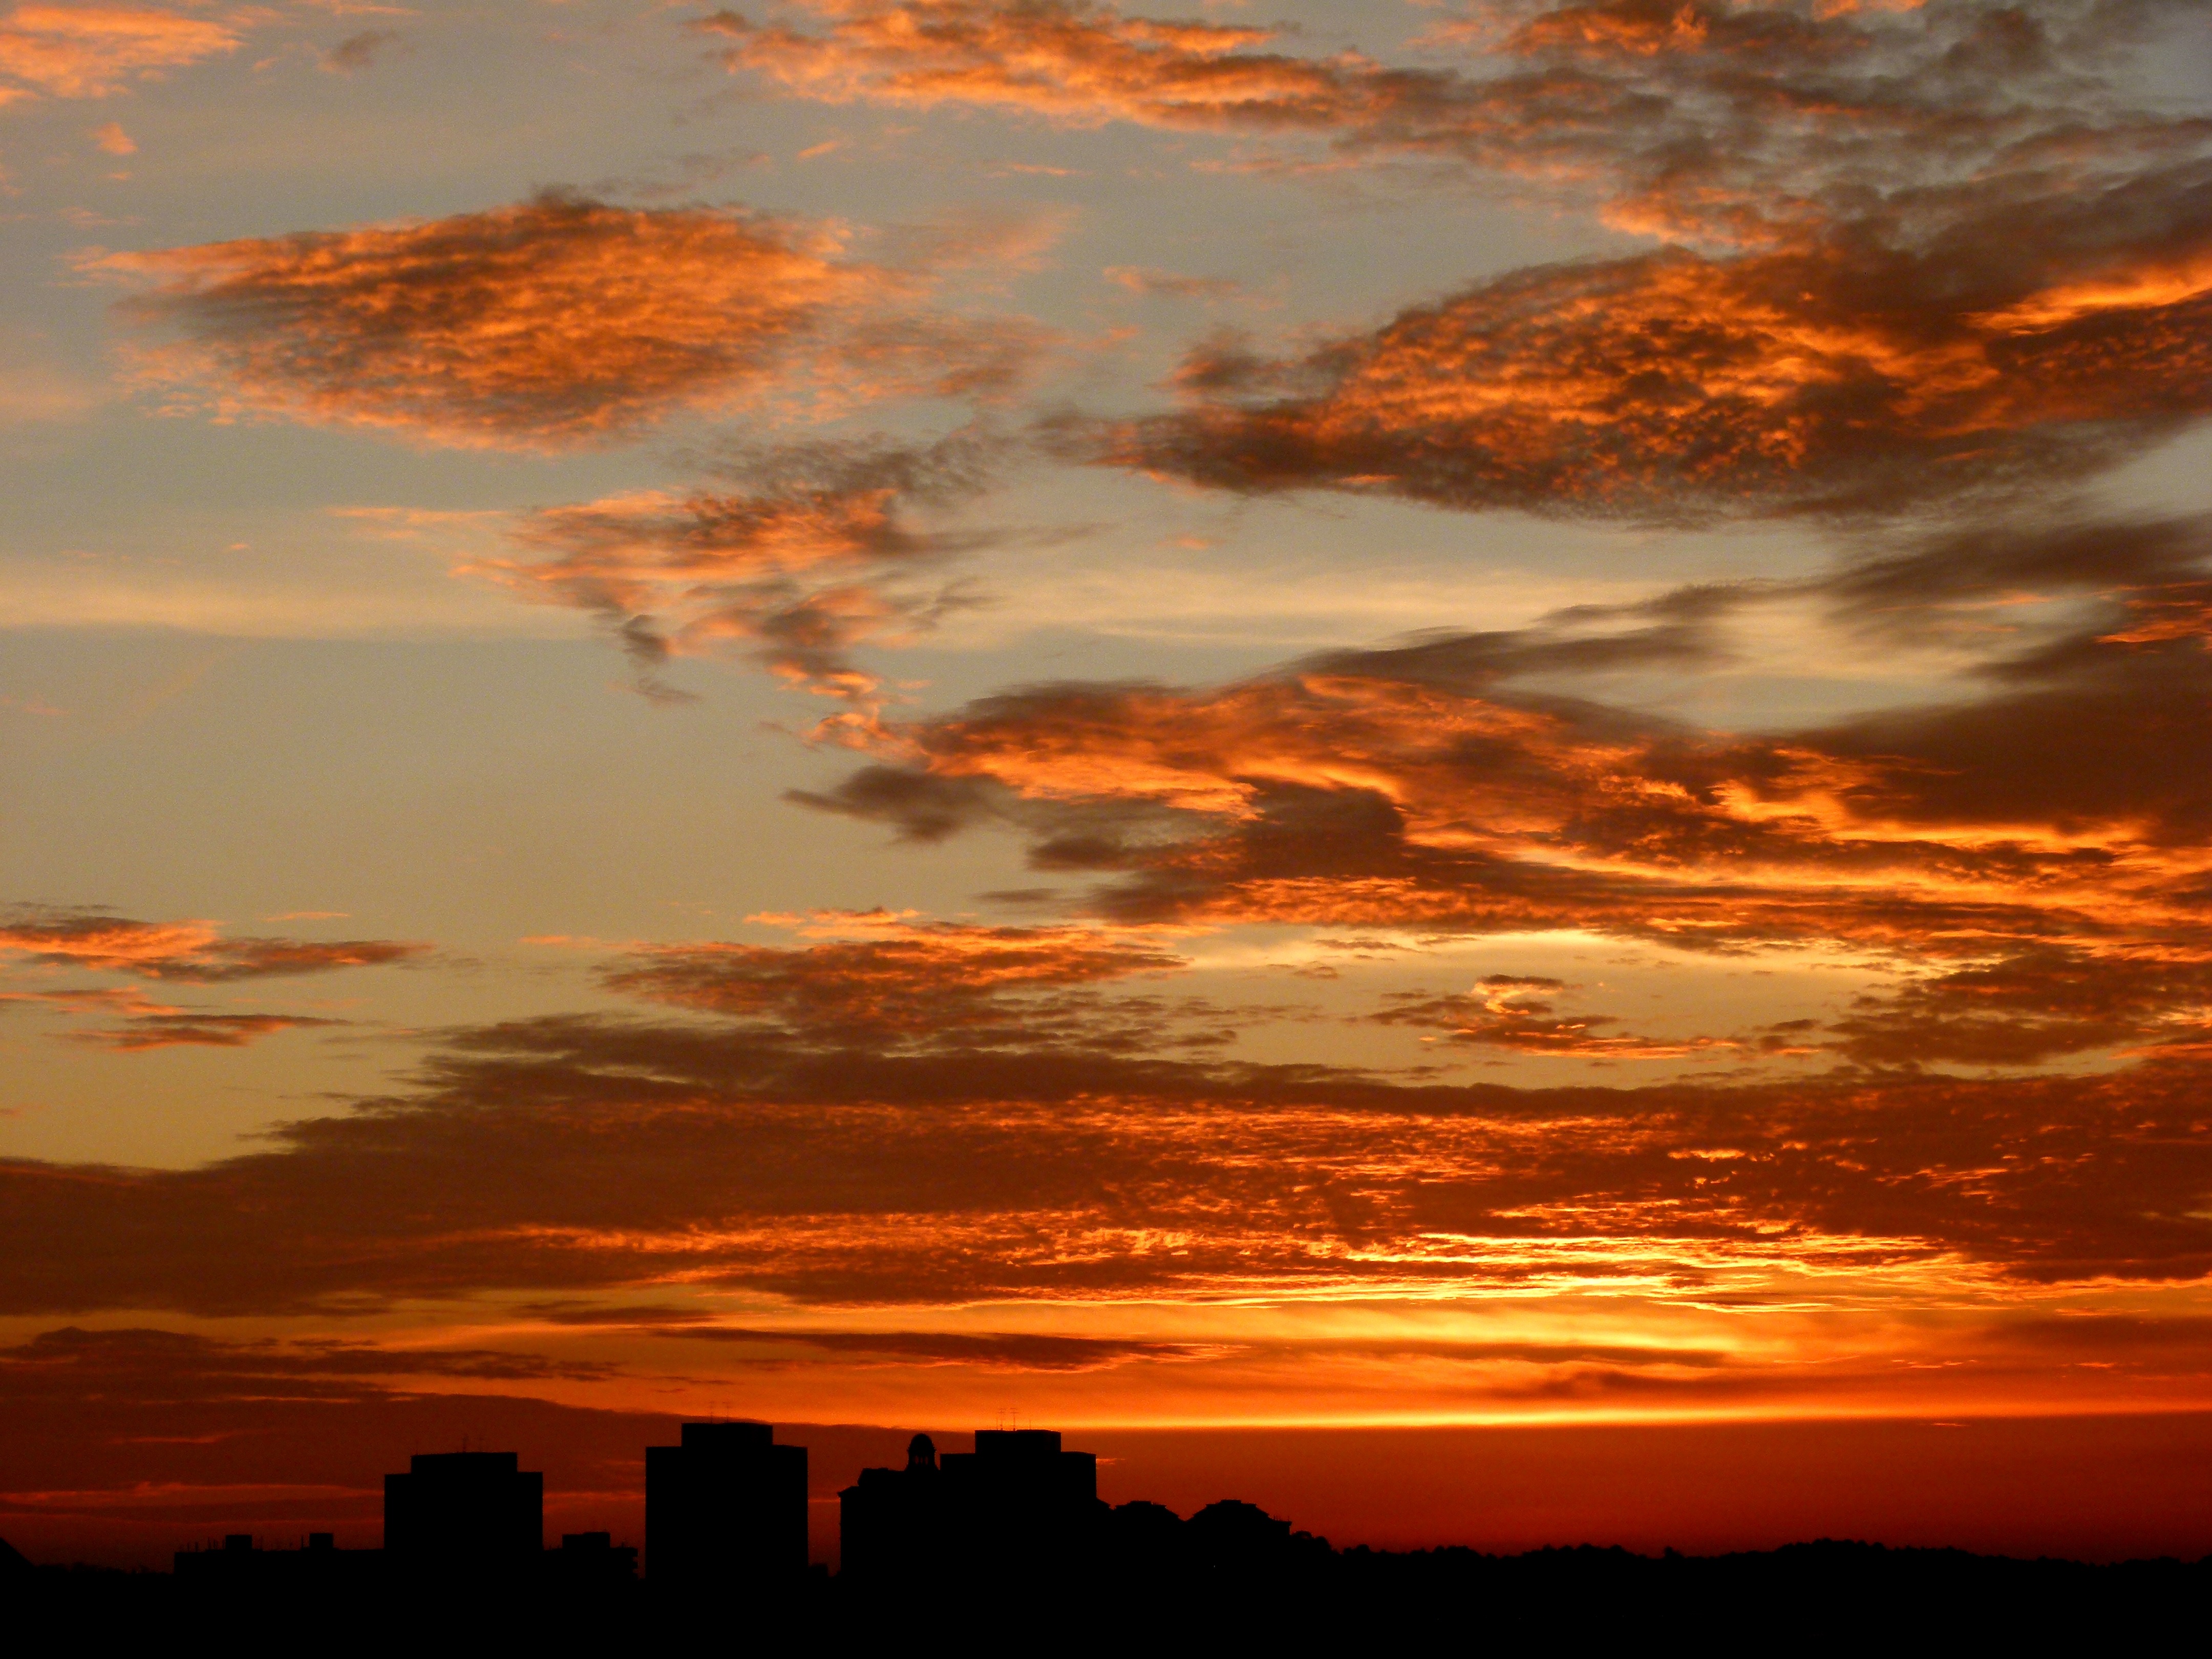
horizon, silhouette, cloud, sky, sunrise, sunset, skyline, morning, dawn, city, atmosphere, dusk, evening, cumulus, clouds, buildings, afterglow, red sky at morning